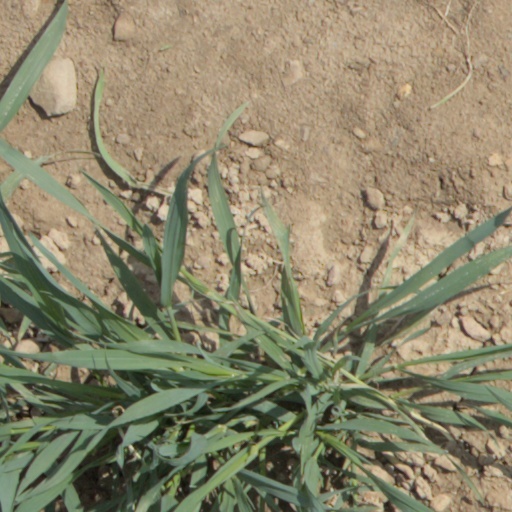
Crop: wheat